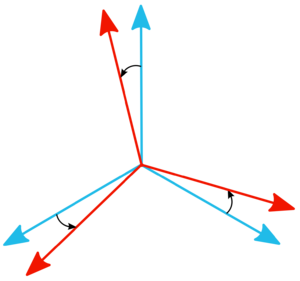
L'orientation d'un objet dans l'espace est une partie de la description de la façon dont un objet est placé dans l'espace. Cette orientation est relative et ne peut être décrite que par rapport à une orientation de référence ; l'orientation est alors la rotation imaginaire que l'objet devrait subir pour être placé de la même façon que la référence. Une rotation n'est pas en général suffisante pour retrouver le placement de référence et il est le plus souvent nécessaire de faire subir une translation à l'objet, ce qui correspond à la position de l'objet dans l'espace.